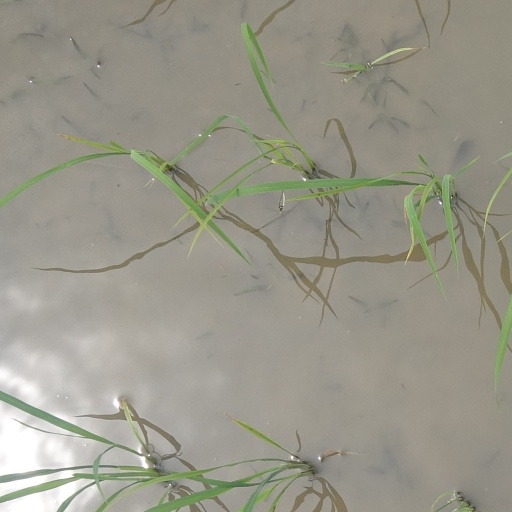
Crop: rice